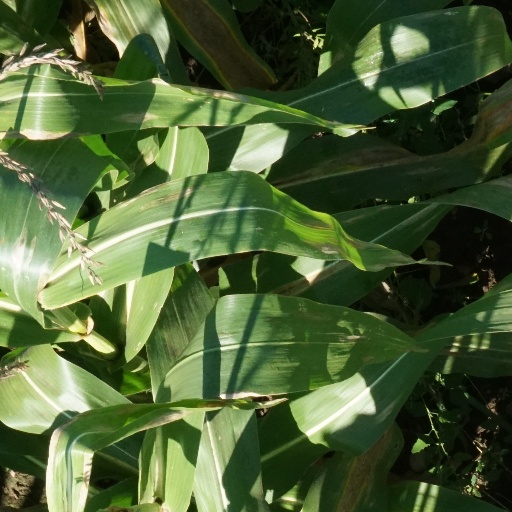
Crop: maize; corn